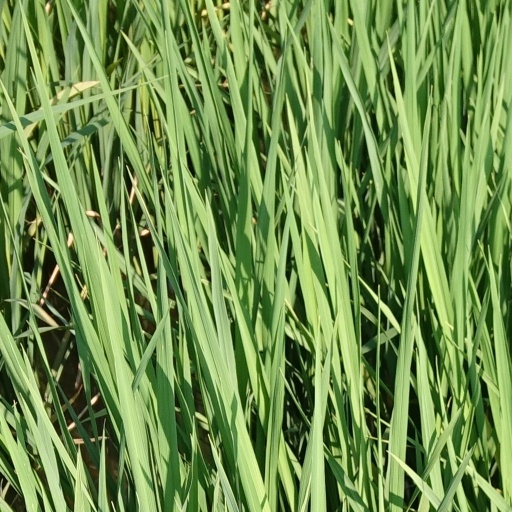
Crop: rice